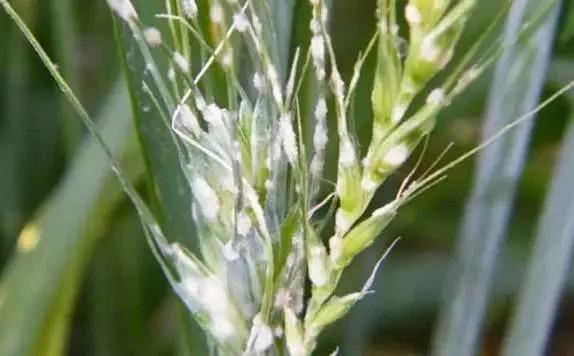
Plant: Wheat
Disease: wheat powdery mildew